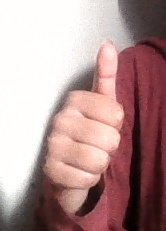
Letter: aleff